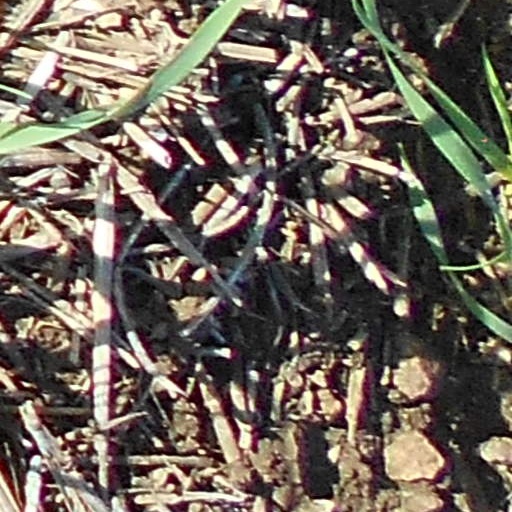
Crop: wheat